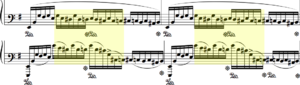
Six Moments Musicaux, Op. 16, est une suite de six pièces pour piano seul écrites par le compositeur russe Sergueï Rachmaninov entre octobre et décembre 1896.